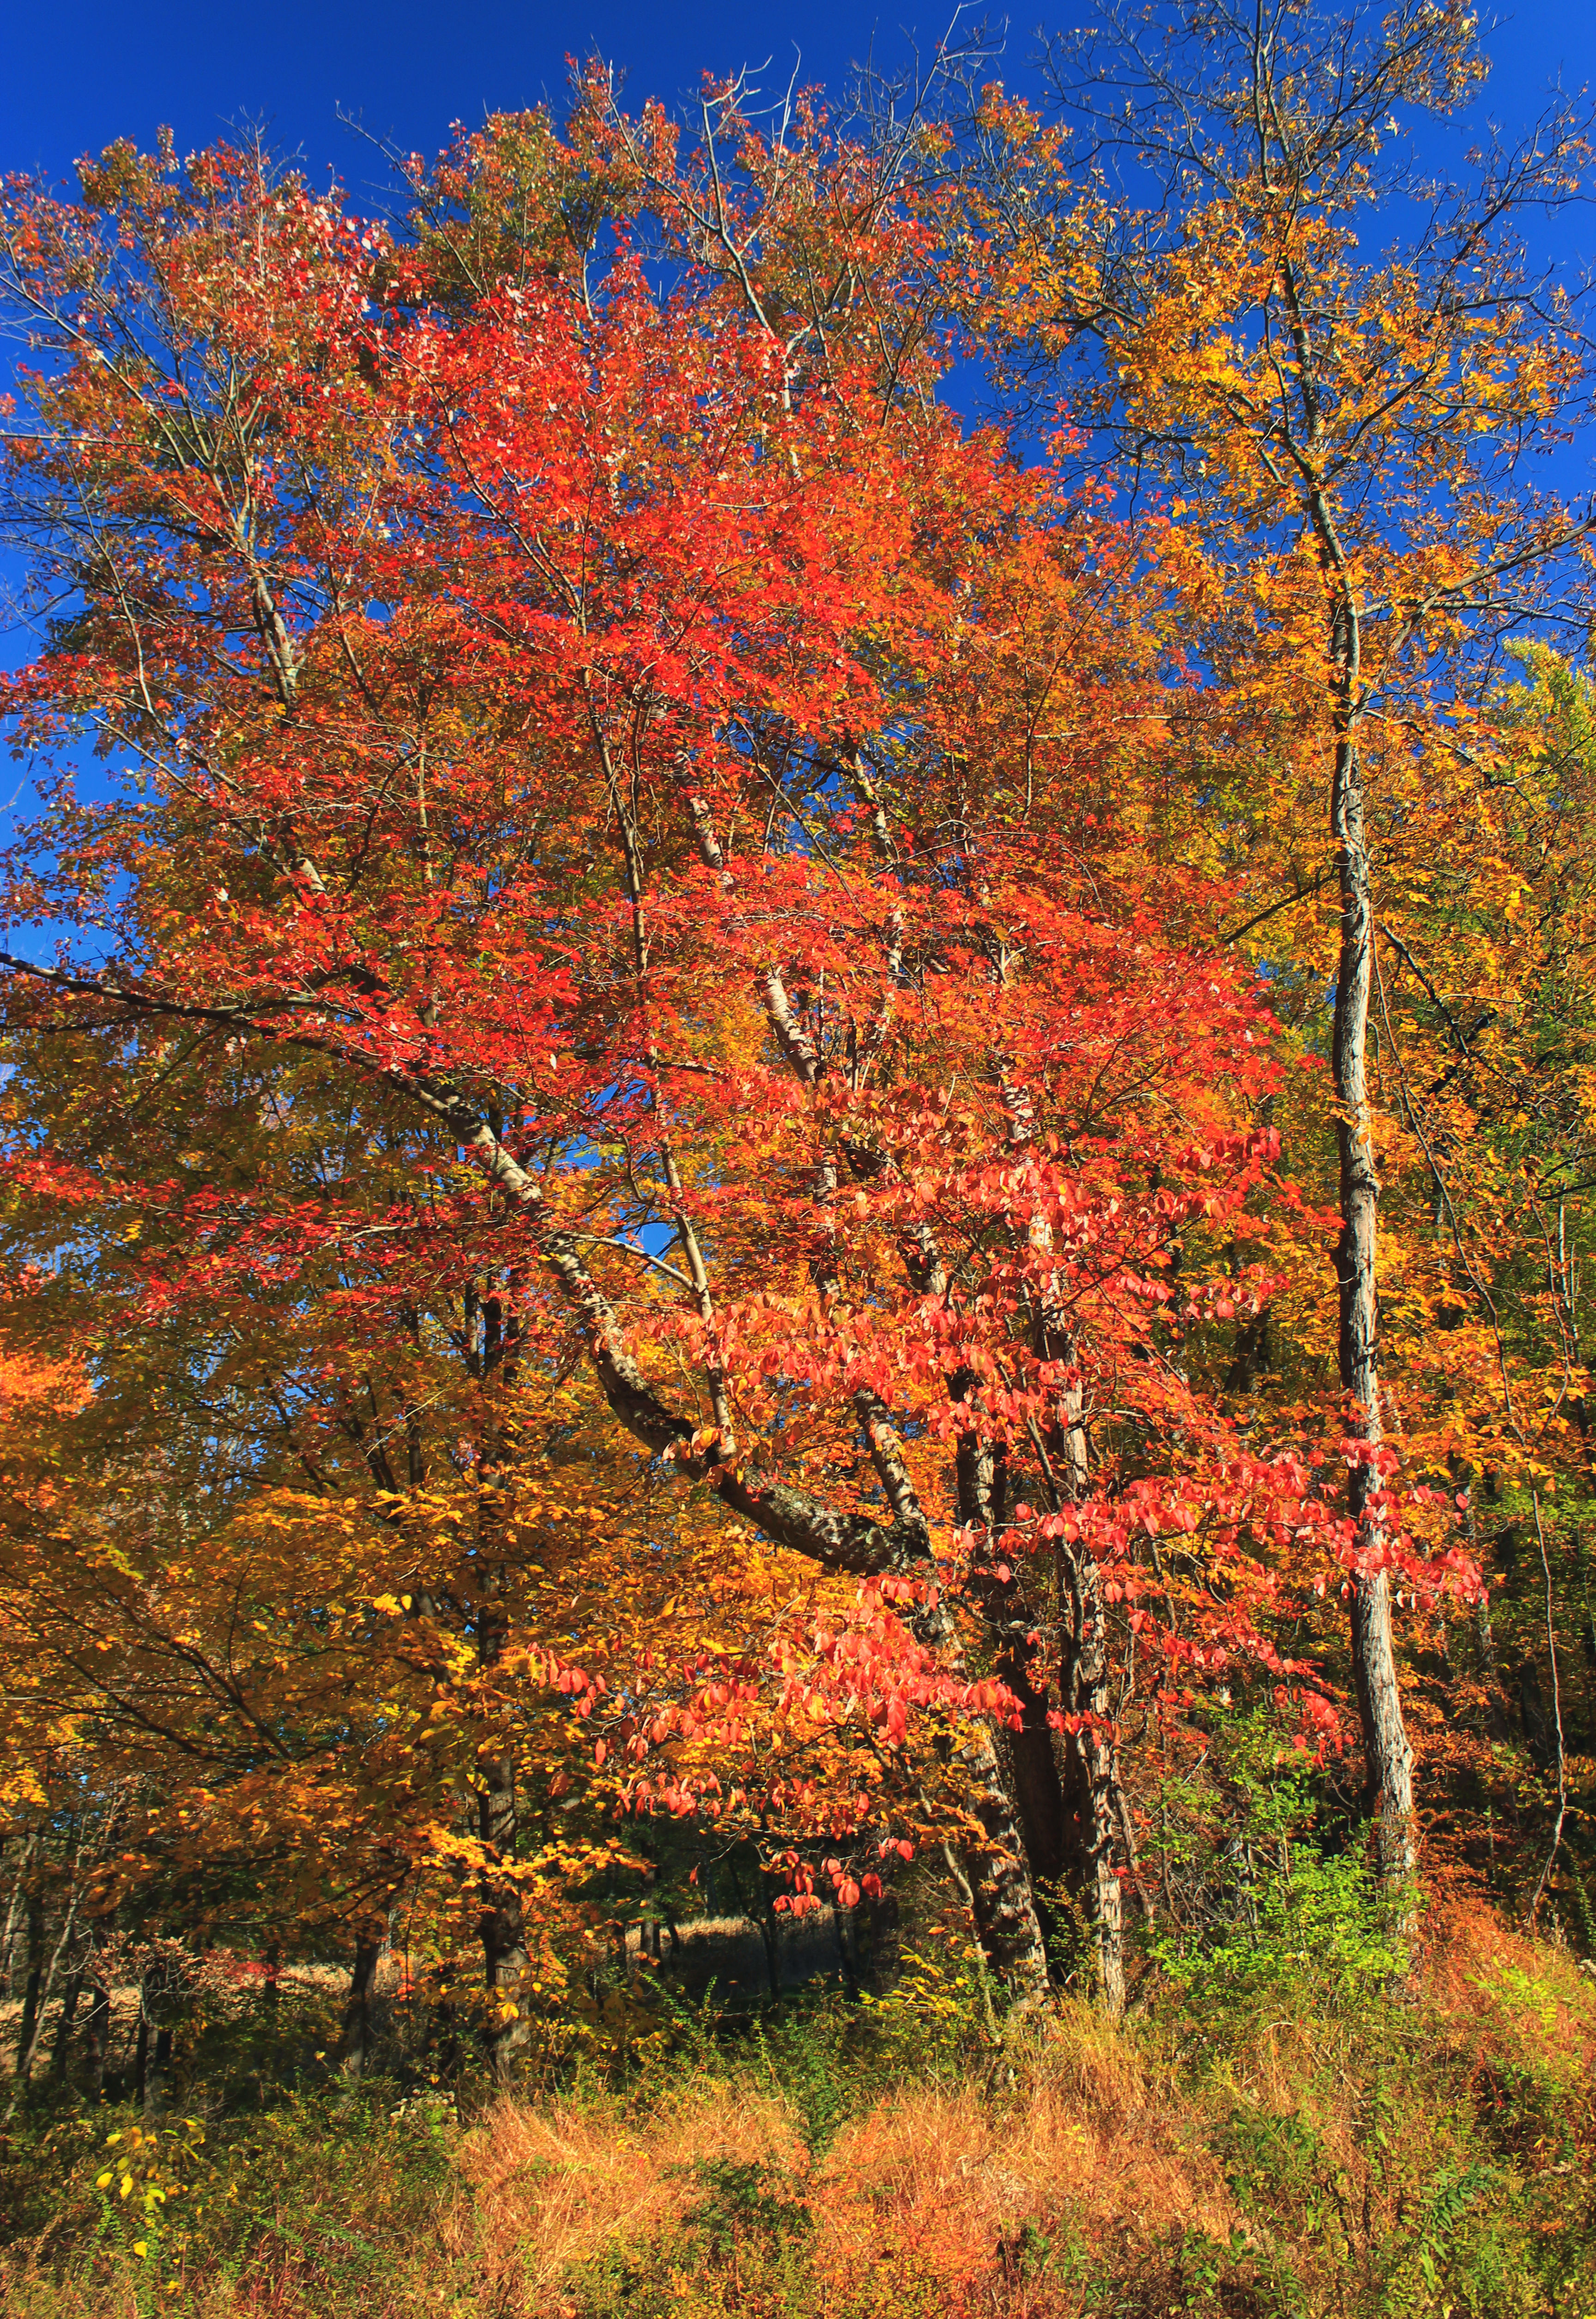
tree, nature, forest, branch, plant, leaf, foliage, autumn, season, maple tree, trees, cool image, cc0, publicdomain, monroecounty, poconos, deciduous, pennsylvania, sgl168, stategameland168, stategamelands168, woodland, i, ecosystem, flowering plant, biome, woody plant, temperate broadleaf and mixed forest, land plant